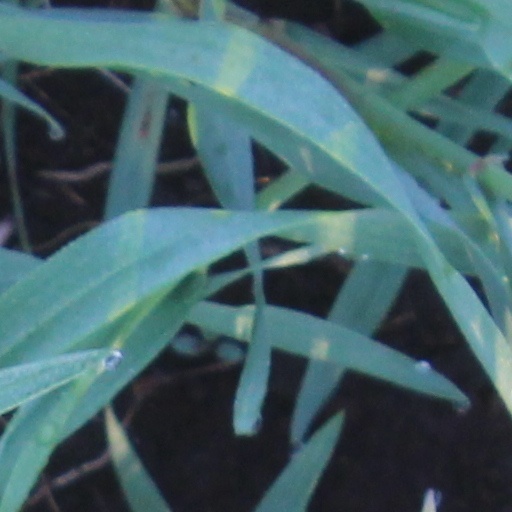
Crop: wheat